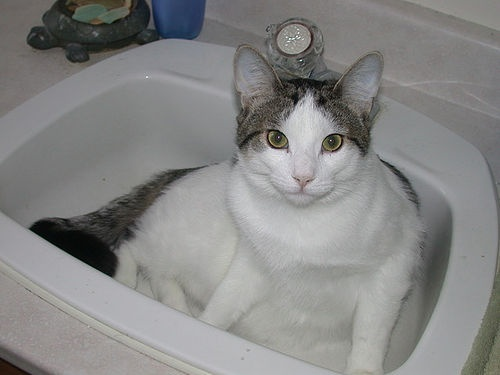
A cay laying inside of a sink in a bathroom.
A white and gray cat is in a bathroom sink.
A grey and white cat laying in a bathroom sink.
A white cat laying in a bathroom sink.
a black gray and white cat is sitting in a sink